Martin Fréminet

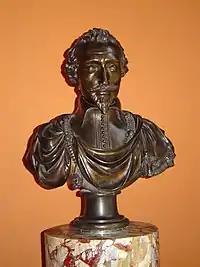
Portrait bust of Fréminet, now in the Louvre

The Annuciation by Martin Freminet. The Met